Computer keyboard

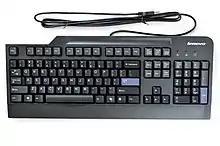
A wired computer keyboard for desktop use manufactured by Lenovo

Different types of keyboards are available and each is designed with a focus on specific features that suit particular needs. Today, most full-size keyboards use one of three different mechanical layouts, usually referred to as simply "ISO" (ISO/IEC 9995-2), "ANSI" (ANSI-INCITS 154-1988), and "JIS" (JIS X 6002-1980), referring roughly to the organizations issuing the relevant worldwide, United States, and Japanese standards, respectively. (In fact, the mechanical layouts referred such as "ISO" and "ANSI" comply to the primary recommendations in the named standards, while each of these standards in fact also allows the other way.) ANSI standard alphanumeric keyboards have keys that are on three-quarter inch centers, and have a key travel of at least .